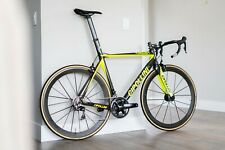
Vehicle type: Bikes